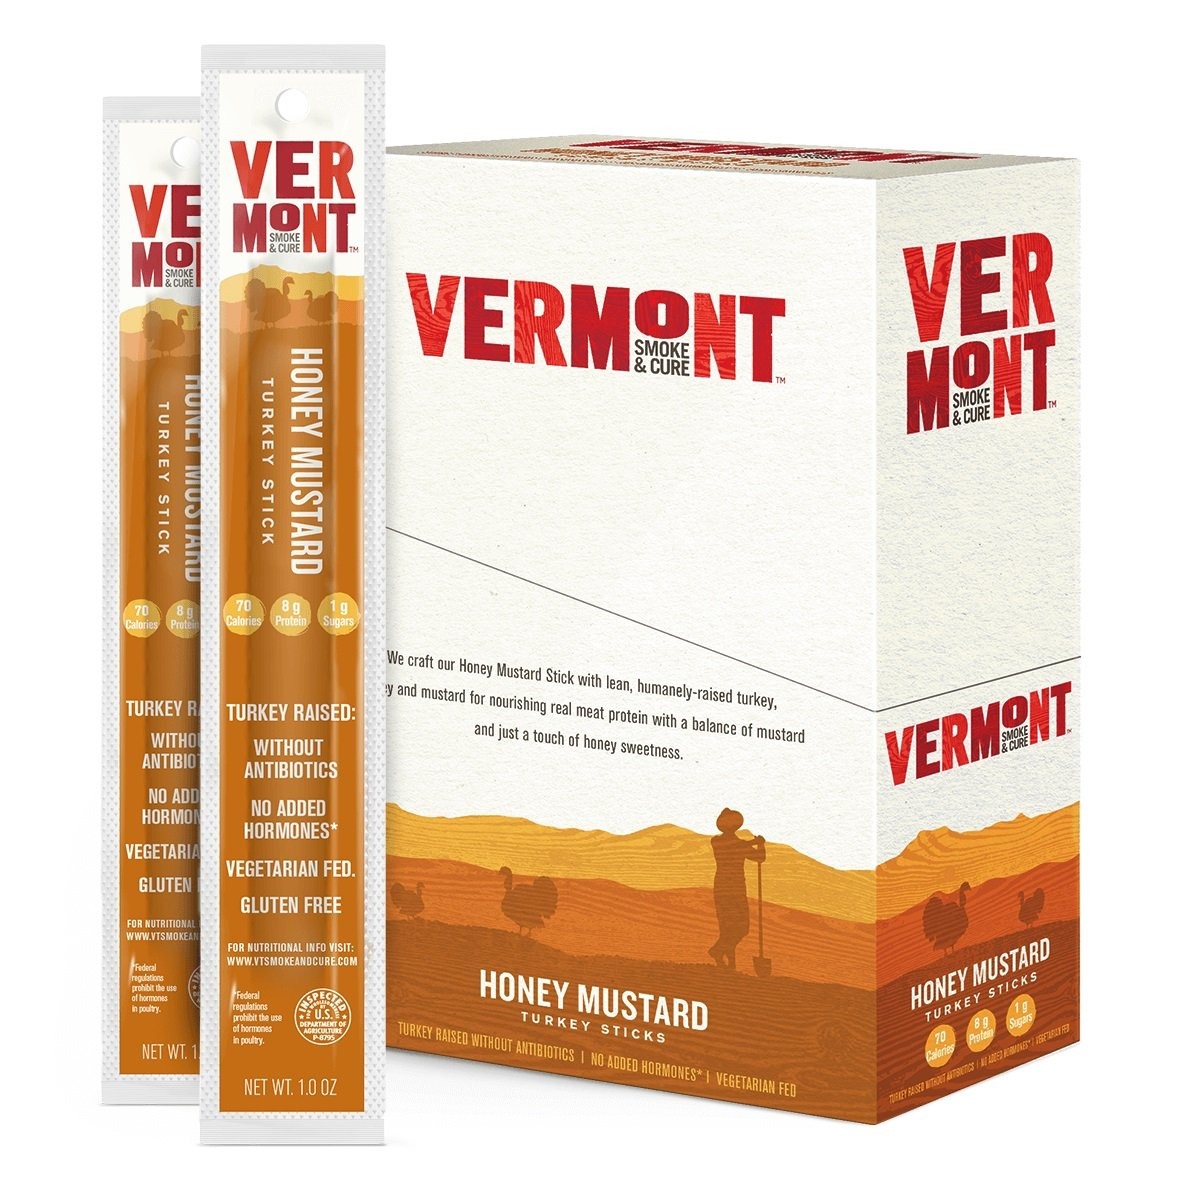
Item Name: Vermont Smoke & Cure Meat Sticks, Turkey, Antibiotic Free, Gluten Free, Honey Mustard, 1oz Stick, 24 Count
Bullet Point 1: Turkey raised free of antibiotics or added hormones
Bullet Point 2: 8g protein, 70 calories, 1g carbs, 200mg sodium-per meat stick
Bullet Point 3: No MSG, no added sodium nitrite, no nuts, no dairy, no gluten or artificial preservatives
Bullet Point 4: Paleo-friendly, low carb, low calorie, high protein meat snack
Bullet Point 5: Proudly made in Vermont, USA
Value: 24.0
Unit: Count

Price: 37.84